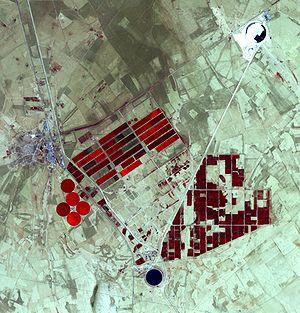
La grande rivière artificielle est un projet réalisé en Libye qui consiste à pomper les nappes aquifères non-renouvelables du Bassin de Nubie, situées à grande profondeur sous le désert libyen et de répartir cette eau sur le parcours d'une rivière artificielle constituée d'une canalisation souterraine géante qui traverse le pays de part en part du nord au sud sur plus de 3 000 km.